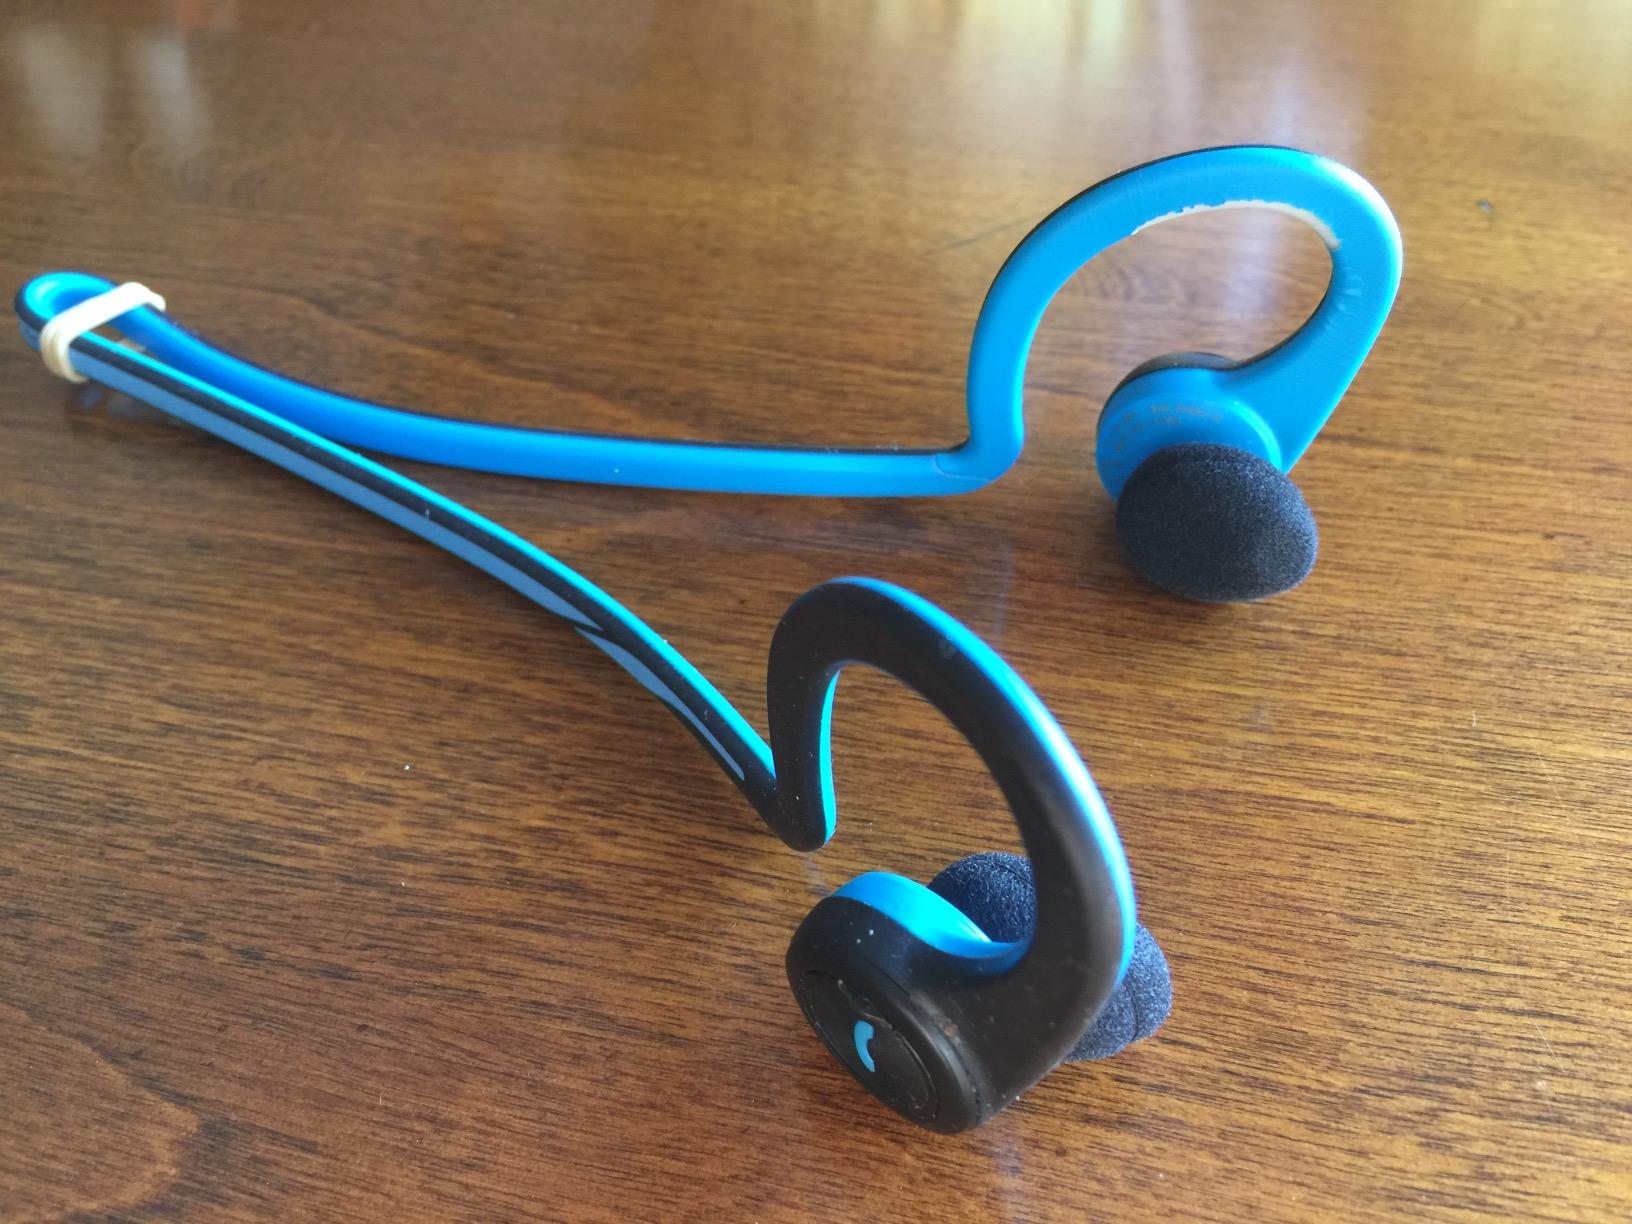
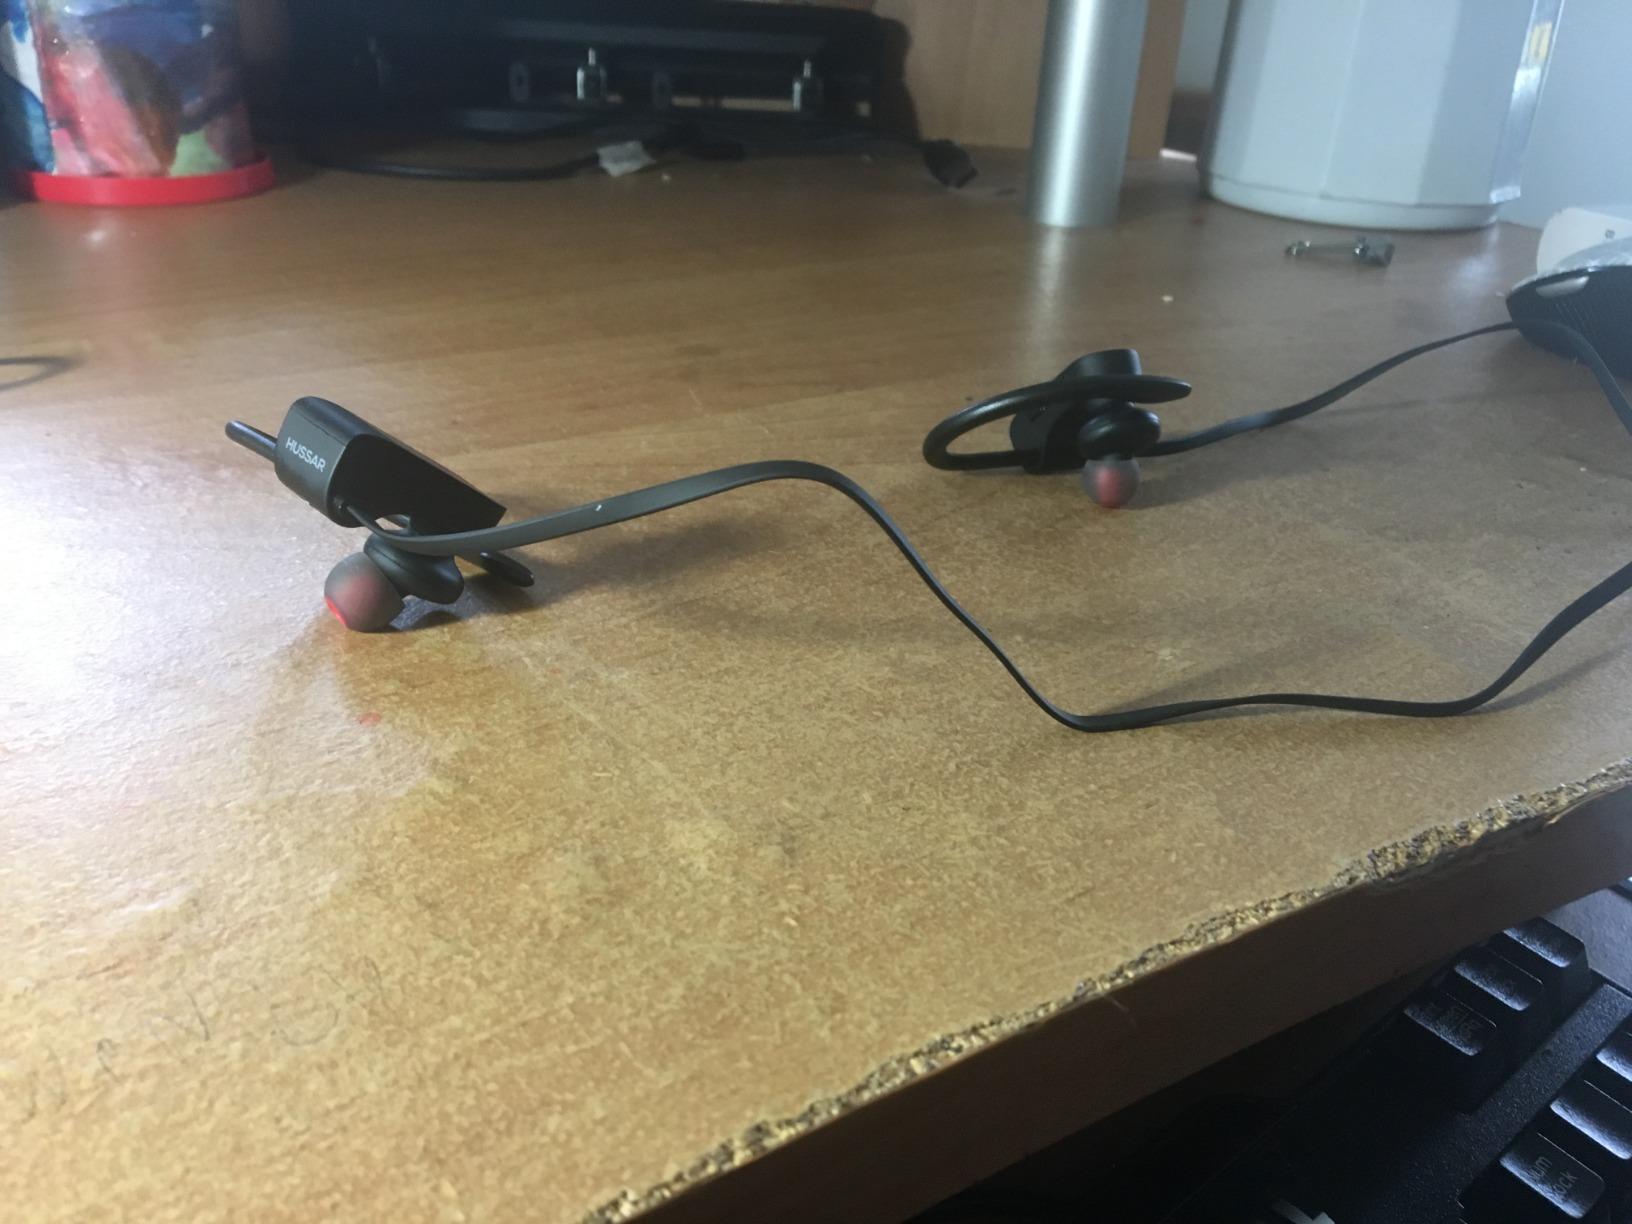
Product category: headphones
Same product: no